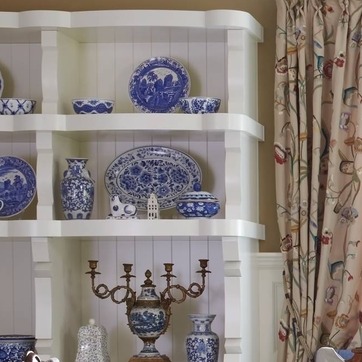
Material: ceramic